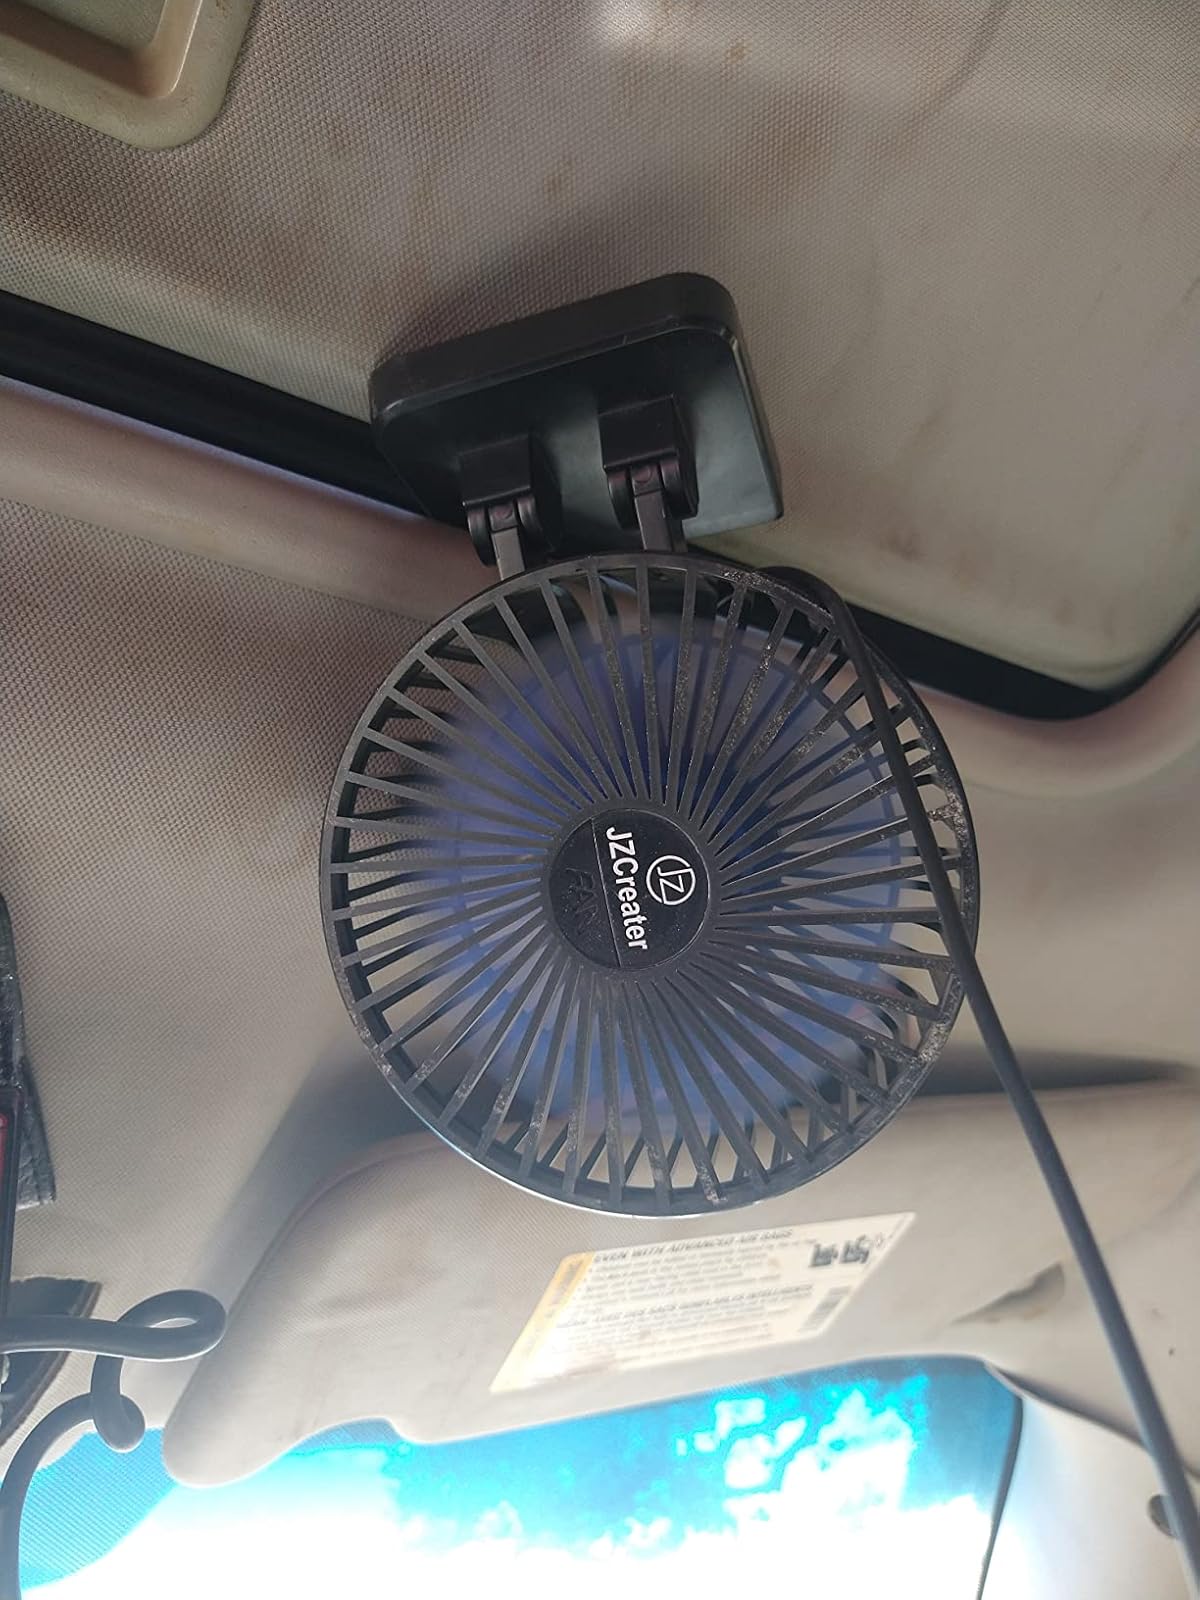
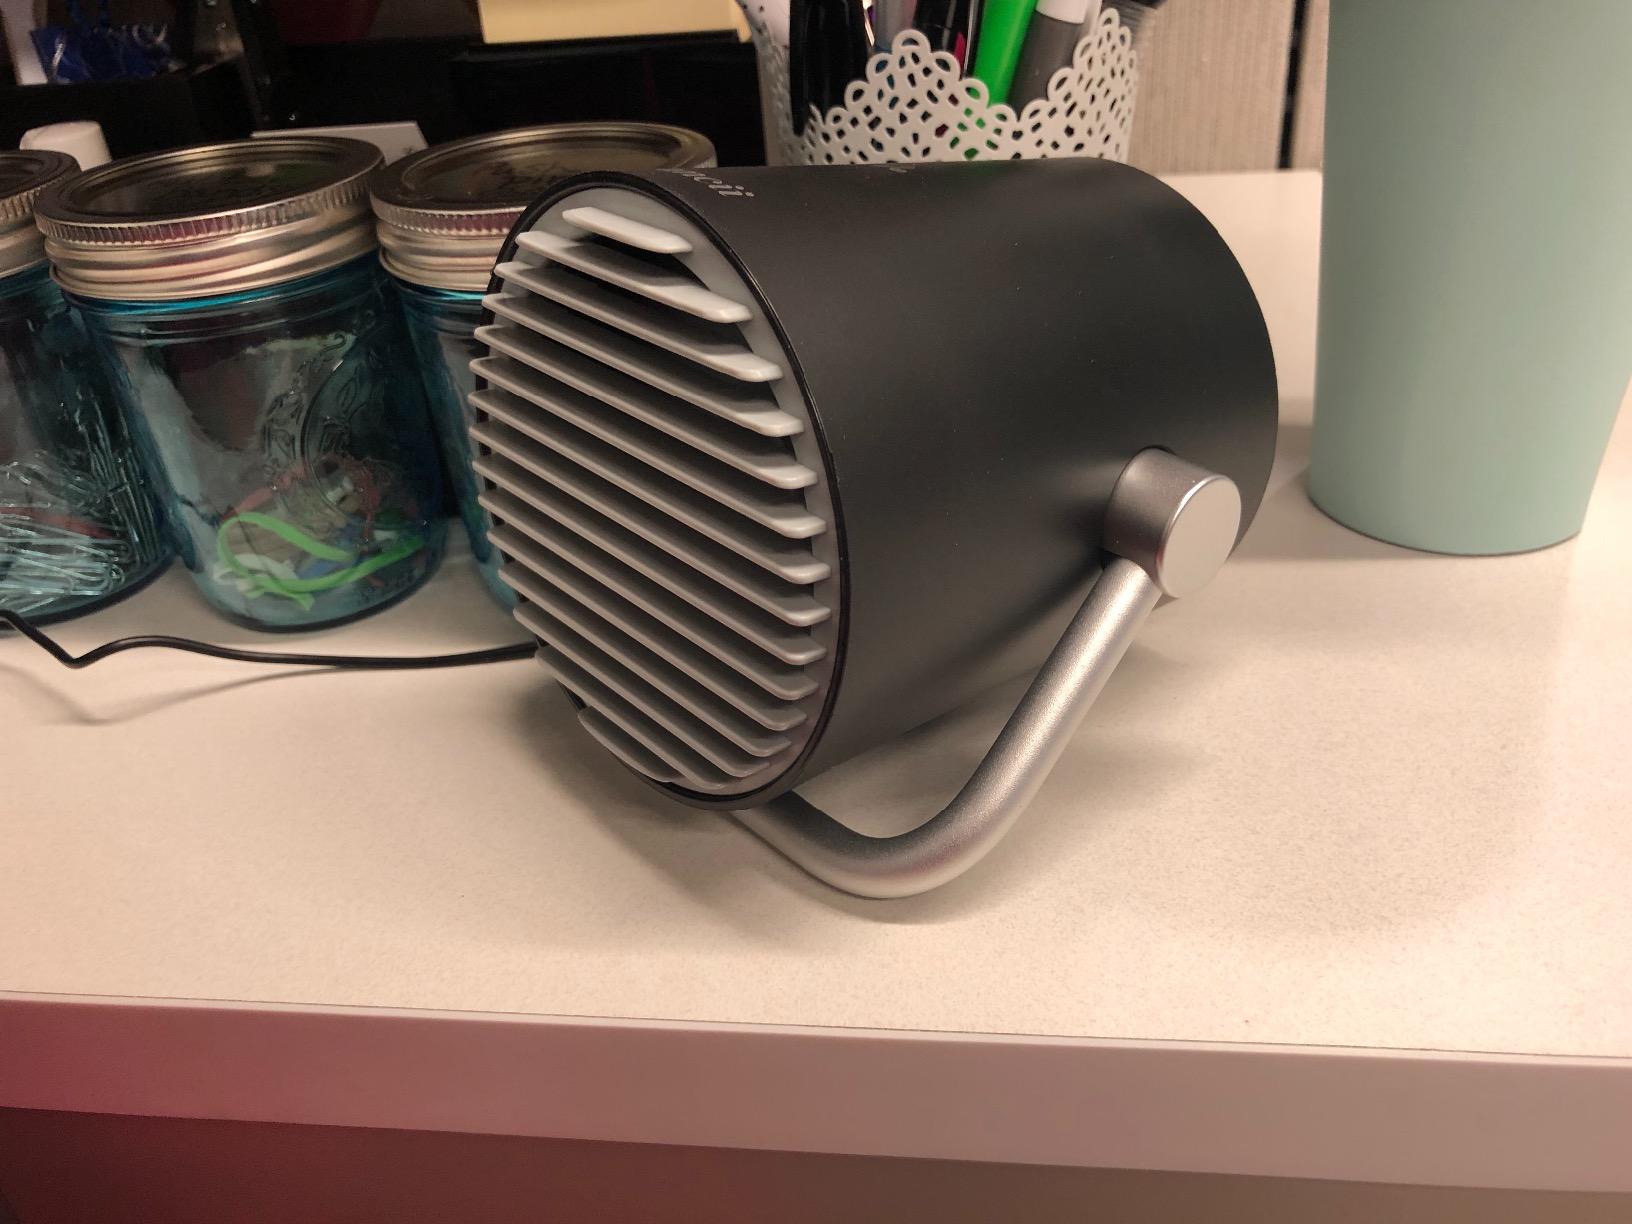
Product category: fan
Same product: no